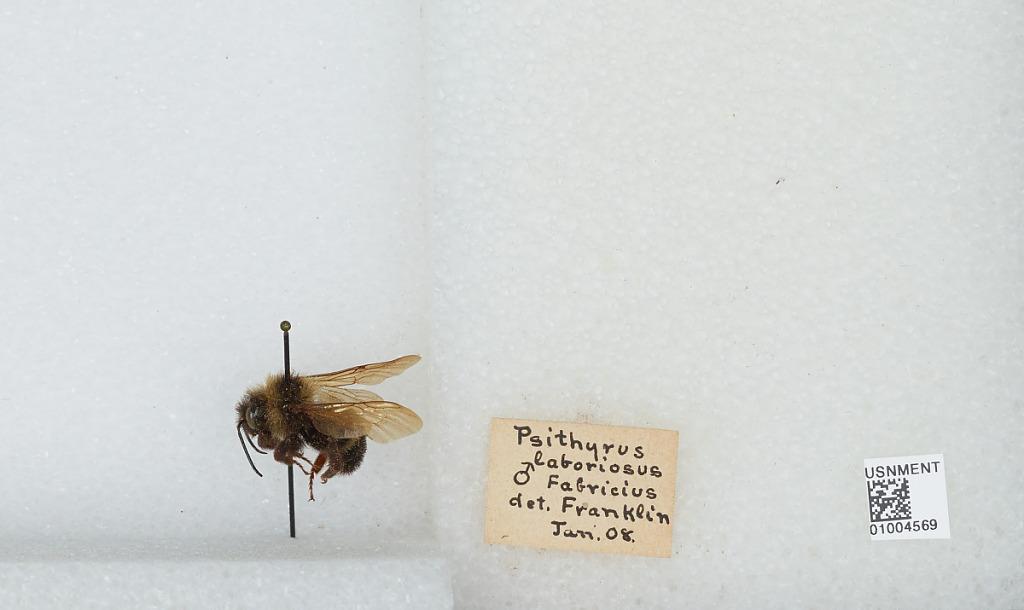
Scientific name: Bombus (Psithyrus) citrinus (Smith)
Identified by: Franklin